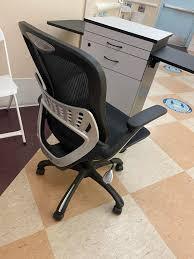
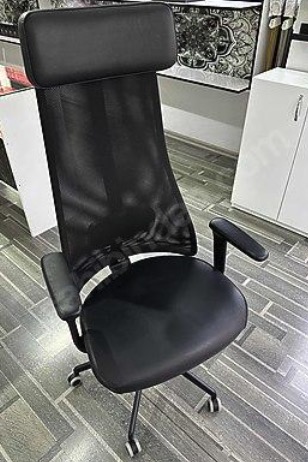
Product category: items_chair
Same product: no